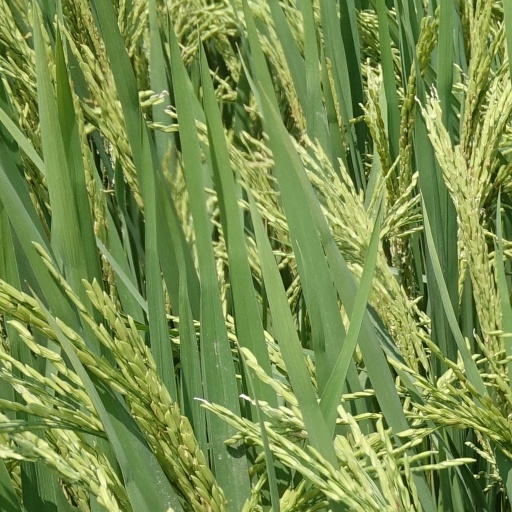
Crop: rice